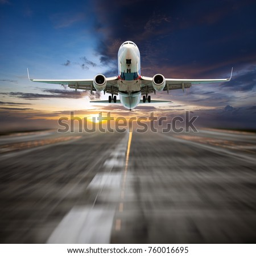
passenger aircraft takes off from the airport runway .